Dexter W. Draper

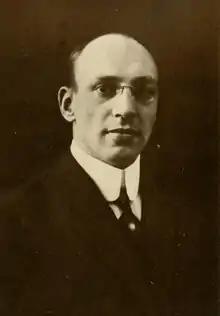
Draper pictured in "The Colonial Echo 1914", William & Mary yearbook

Dexter Wright Draper (May 23, 1881 – August 22, 1961) was an American college football player and coach, as well as a pediatrician. He was an All-American tackle at the University of Pennsylvania from 1905 to 1907. Draper became head football coach at the University of Texas immediately following the resignation of W. E. Metzenthin in 1909. After compiling a 4–3–1 record, including two losses to Longhorns rival Texas A&M, Draper resigned. He later coached at Franklin & Marshall College and The College of William & Mary before entering his chosen field as a pediatrician. Draper also was the head coach for the William & Mary Tribe men's basketball team from 1913 to 1916. He led the Tribe to a 15–18 record during his two-year tenure. Draper's stint as the football coach from 1913 to 1915 produced a 1–21–2 record.